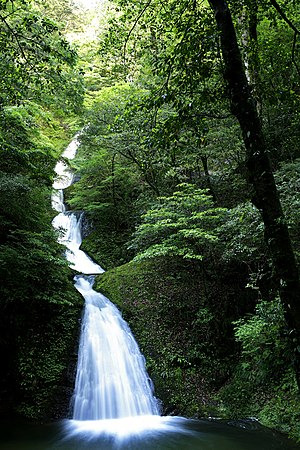
100 vandfald i Japan / Galleri
100 vandfald i Japan er en liste over vandfald i Japan, der blev udarbejdet i 1990 af det japanske miljøministerie.